Kent Industrial District

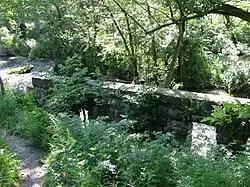
Ruins of the Kent flour mill, built in 1832.

The area that now comprises the historic district was attractive to early settlers due to potential power from the Cuyahoga River. John Haymaker, the first white settler in what is now Kent, built the first gristmill along the river just north of present-day Stow Street in 1807. Development along the river did not begin to pick up until the late 1830s with the construction of the Pennsylvania and Ohio Canal and the hopes that the village, then known as Franklin Mills, would become a center for the production of silk. These events led to rampant land speculation along the river and resulted in the construction of much of what is today downtown Kent. The Panic of 1837 and the area's unfavorable climate for silkworms ended any hopes for the village becoming a silk industrial center. It was during this time, however, that the first parts of today's historical district were constructed. As part of the canal, a 19-foot stone arch dam was constructed with an attached lock in 1836. Zenas Kent, father of Kent namesake Marvin Kent, built a flour mill in 1837 on the site of the Haymaker's first mill, just south of the current district's boundaries. He also built a tannery across the street from the mill which he operated with John Brown for a short time.